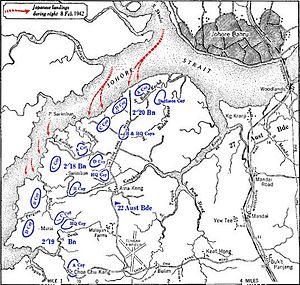
Pulau Sarimbun est une île située dans le détroit de Johor au Nord-Ouest de l'île principale de Singapour.